Wallenius' noncentral hypergeometric distribution

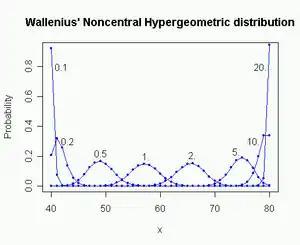
Probability mass function for Wallenius' Noncentral Hypergeometric Distribution for different values of the odds ratio ω. m = 80, m = 60, n = 100, ω = 0.1 ... 20

In probability theory and statistics, Wallenius' noncentral hypergeometric distribution (named after Kenneth Ted Wallenius) is a generalization of the hypergeometric distribution where items are sampled with bias.